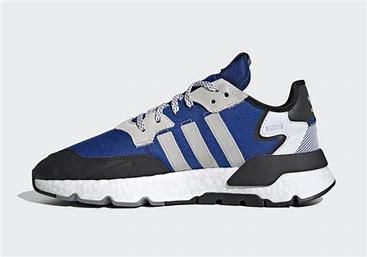
Brand: adidas
Model: Nite Jogger Athletic